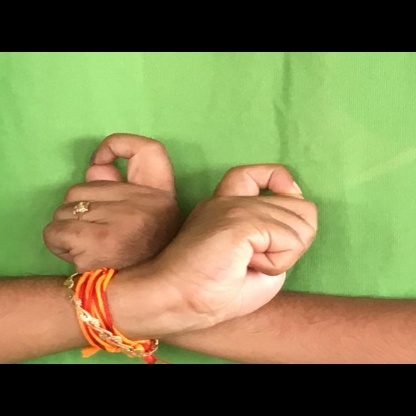
Mudra: Berunda